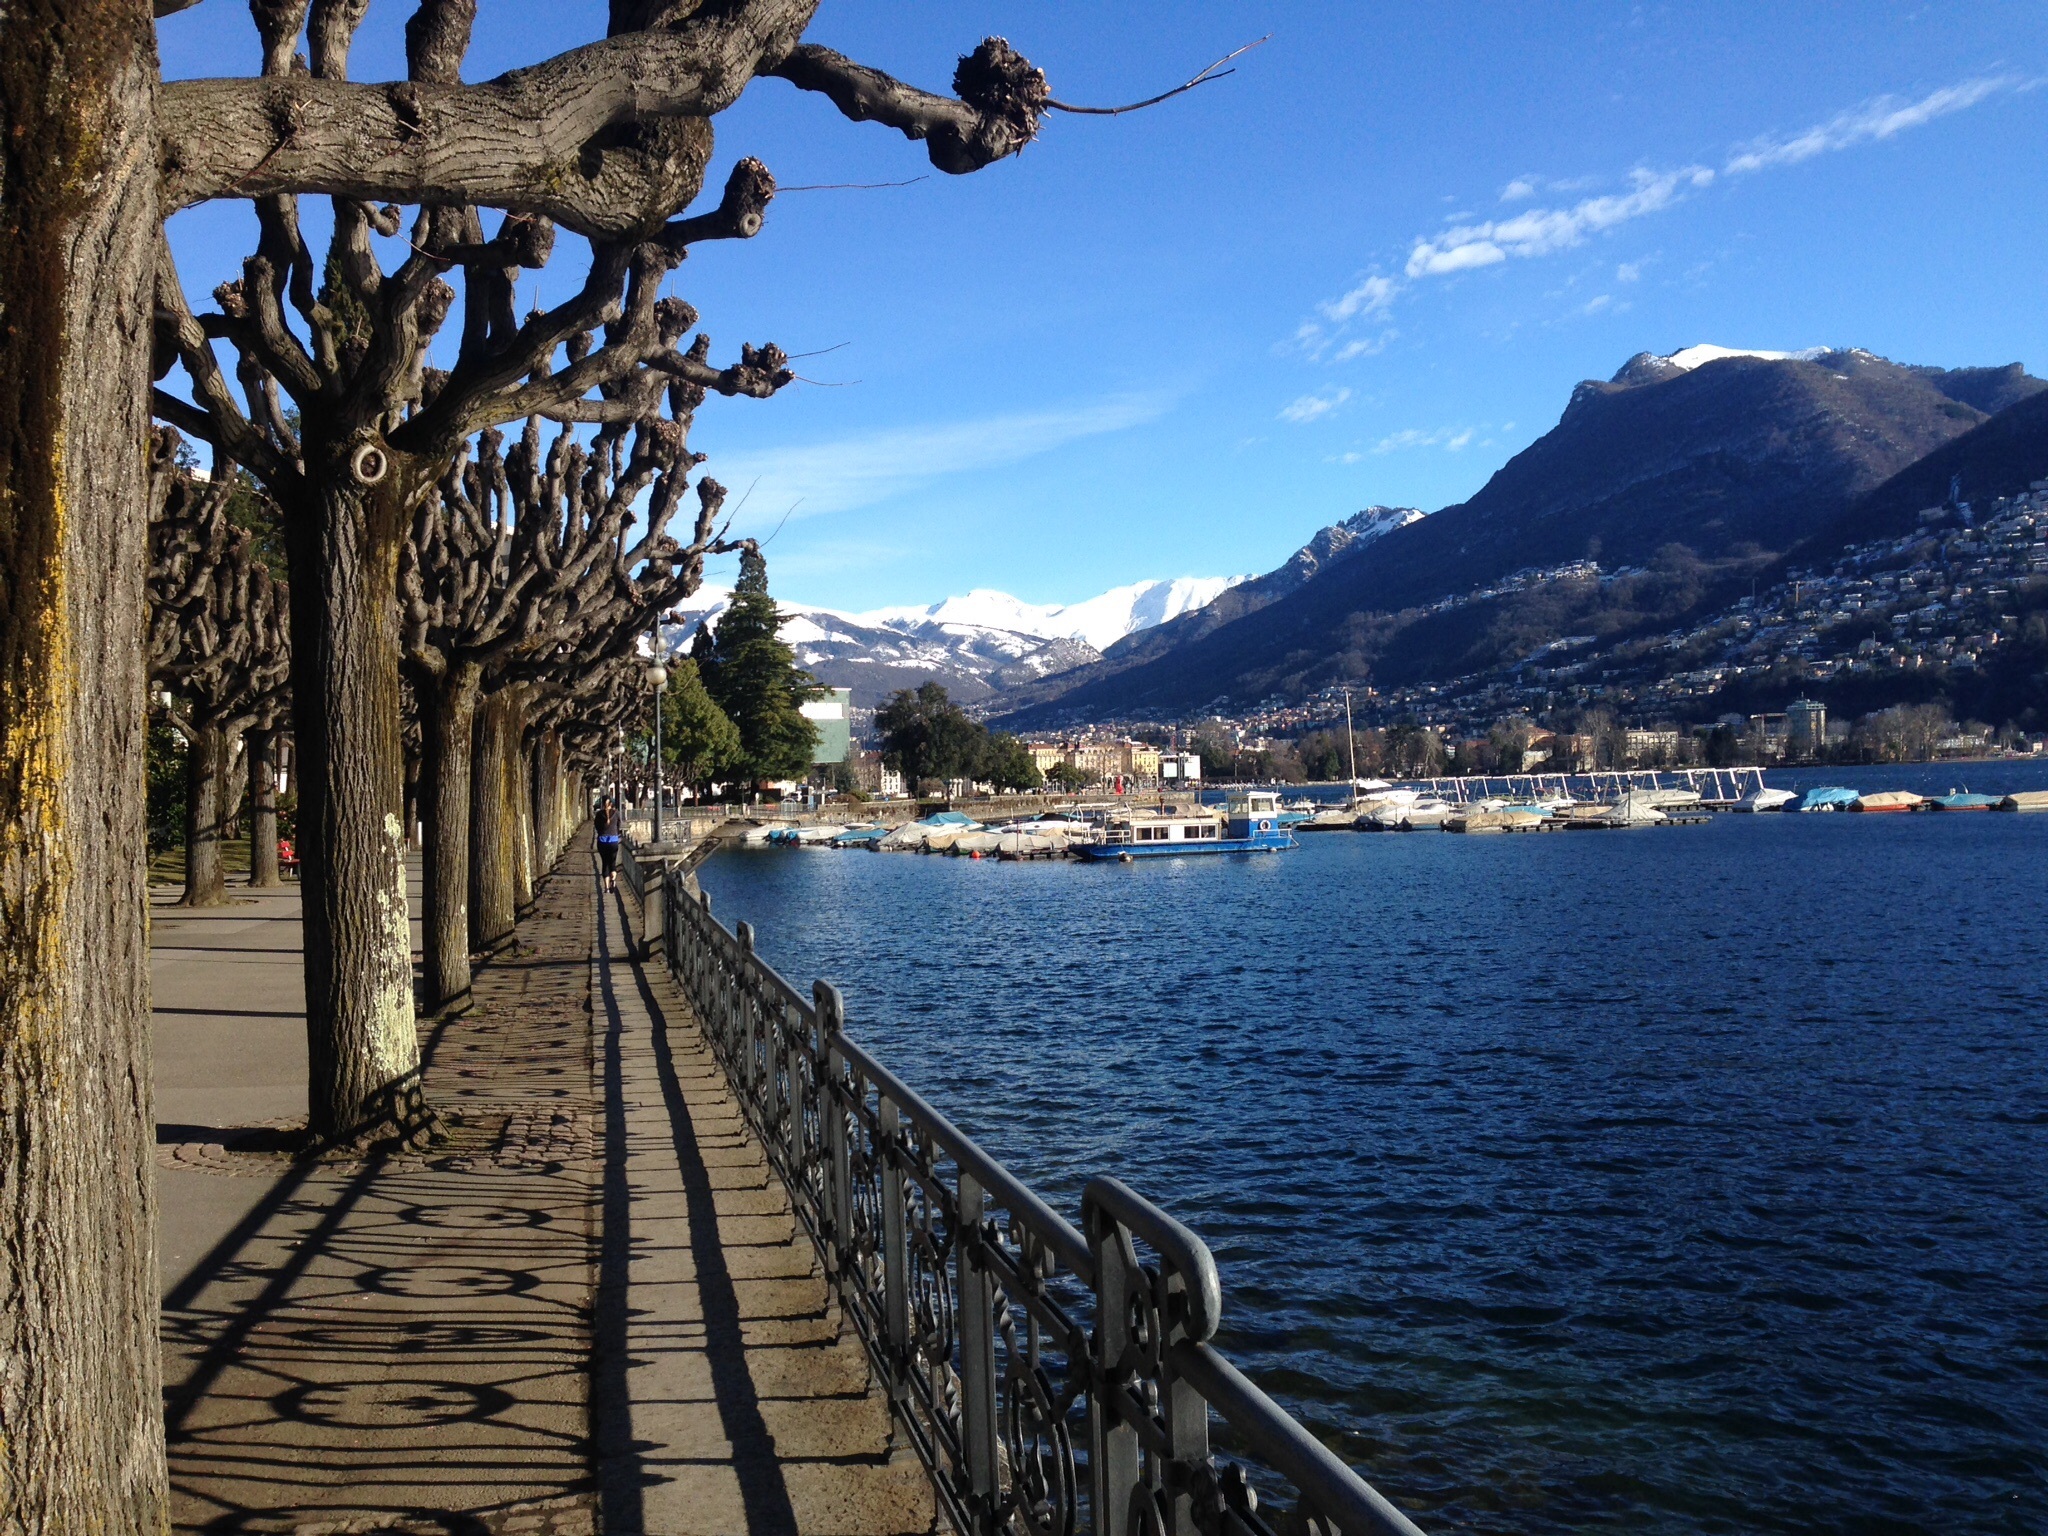
sea, coast, mountain, lake, vacation, tourism, switzerland, lugano, lake front, riva caccia